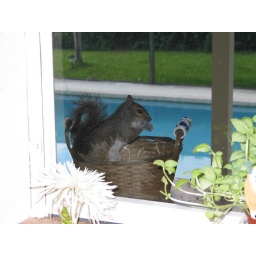
Squirrel in basket eating a peanut.